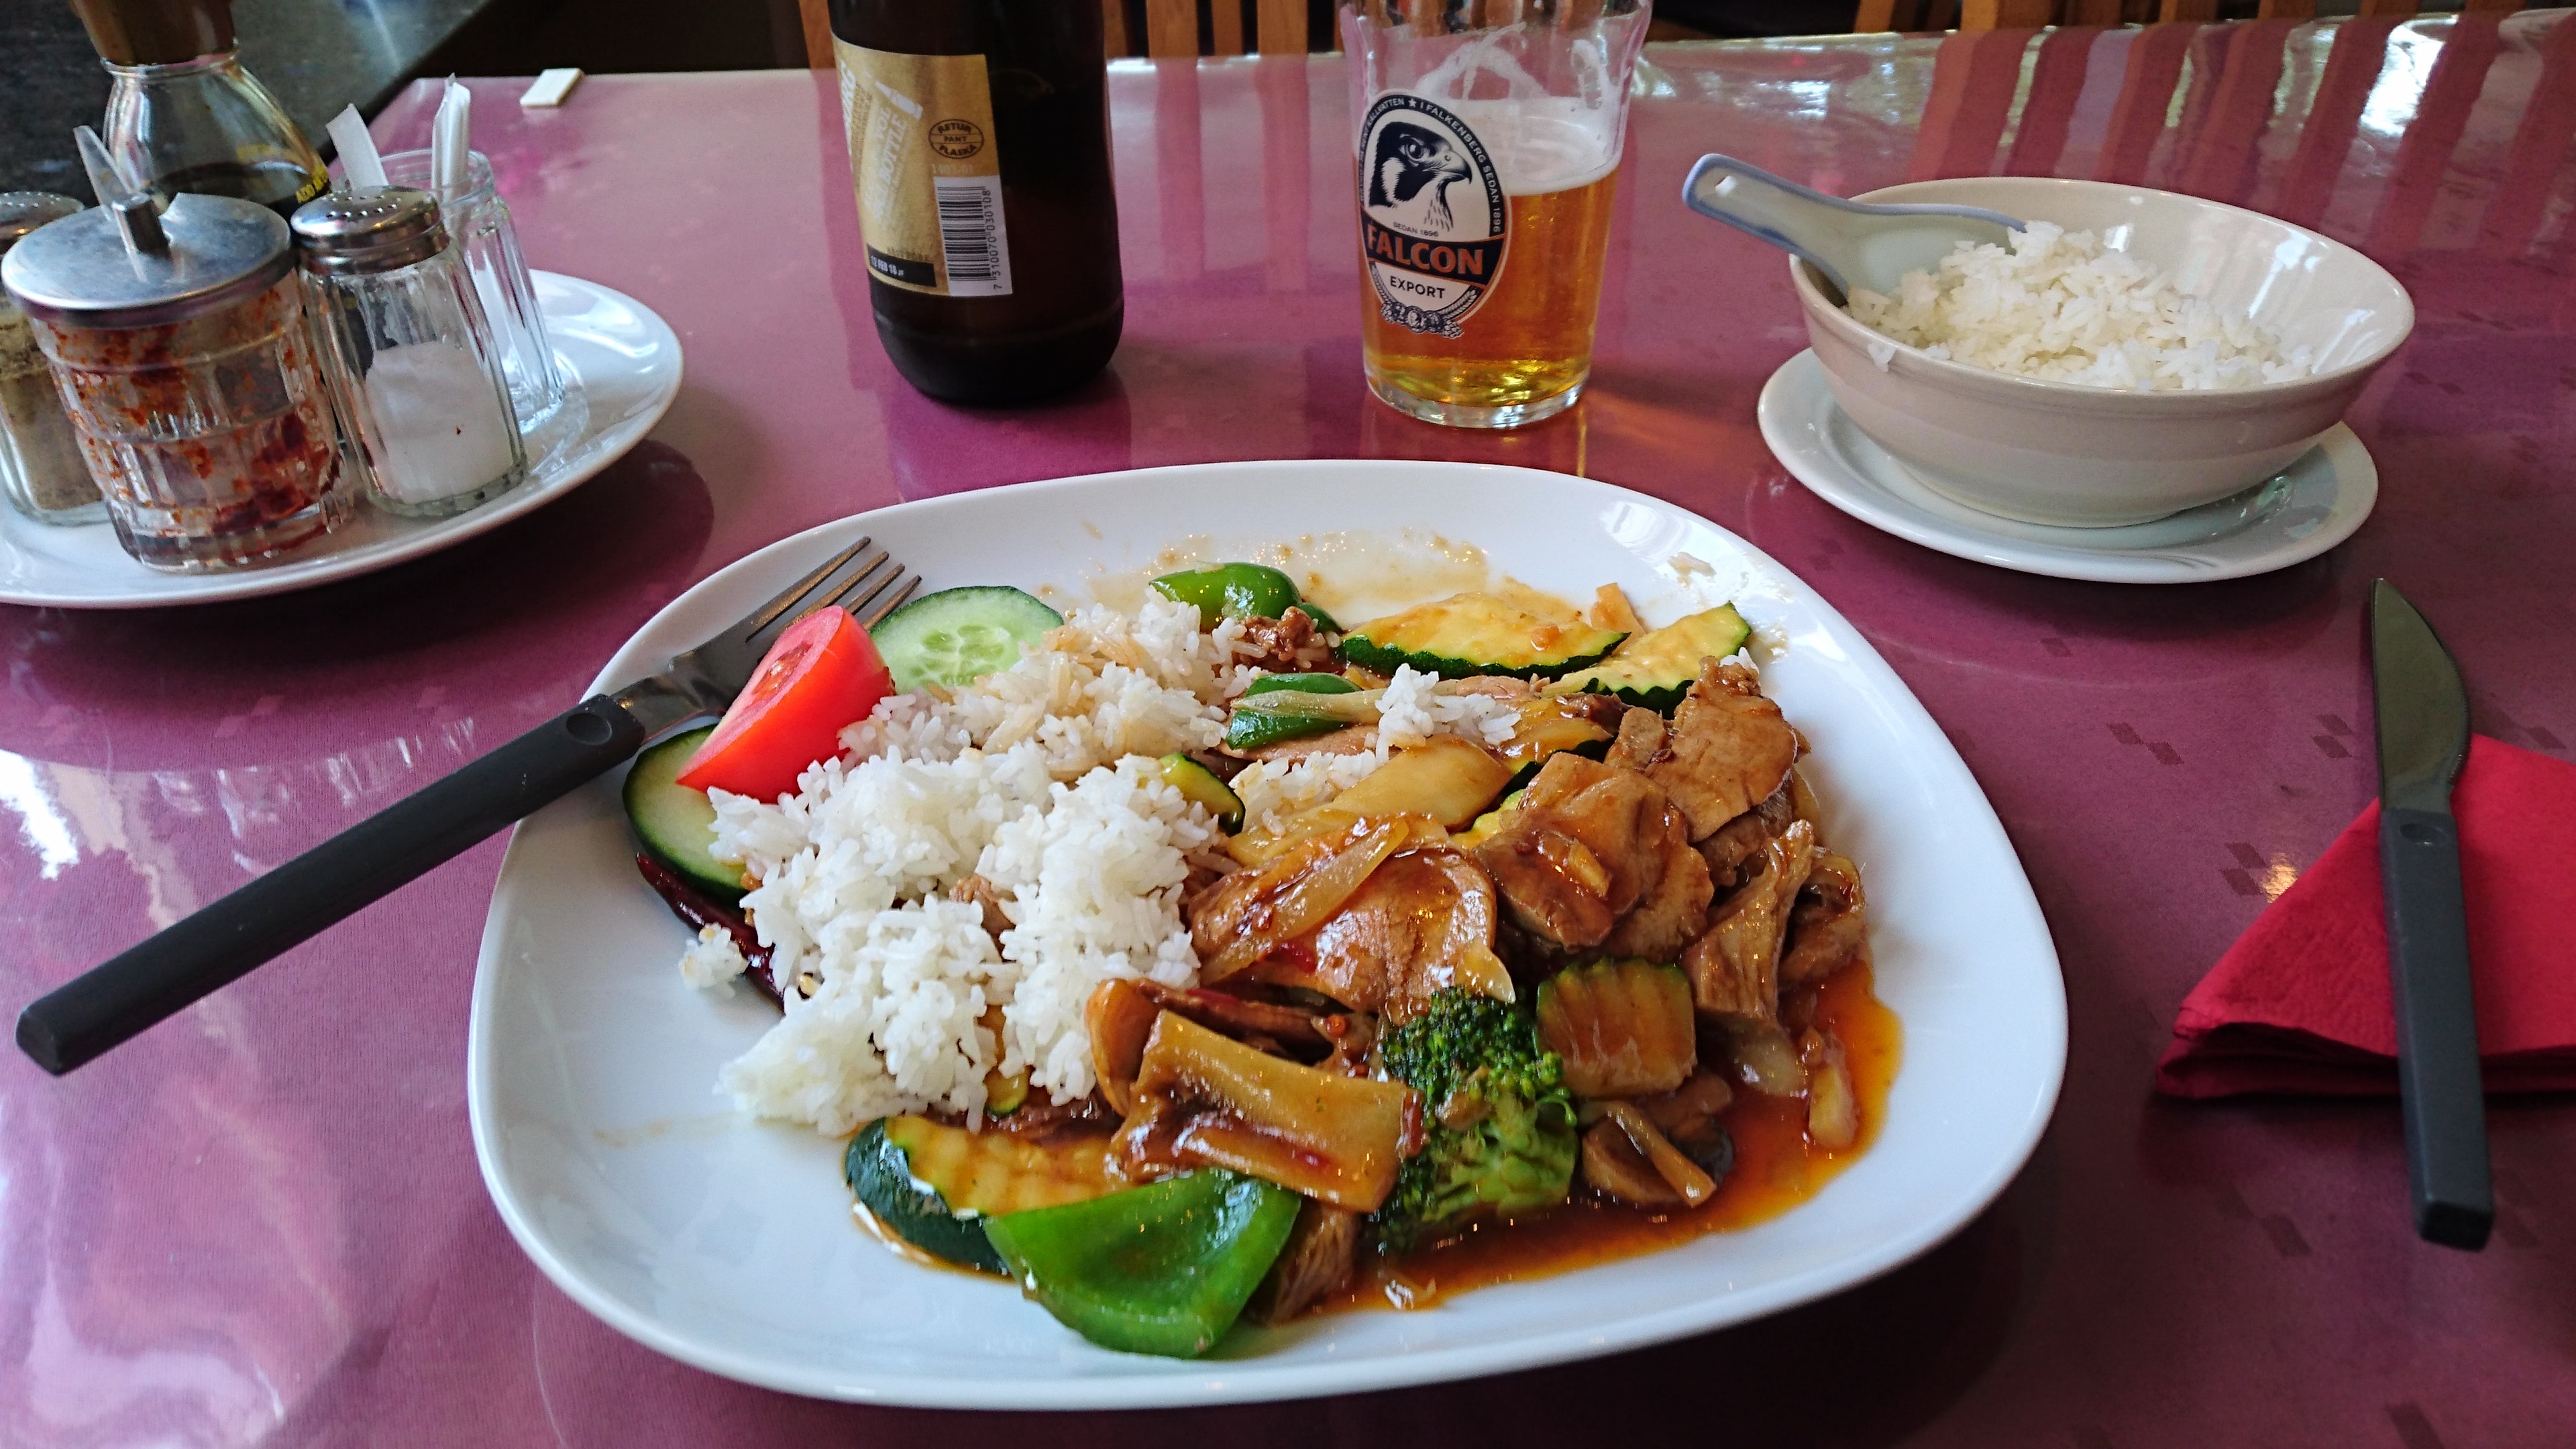
dish, food, cuisine, ingredient, steamed rice, lunch, white rice, cap cai, produce, meal, chinese food, staple food, kung pao chicken, twice cooked pork, meat, chop suey, Nasi paprik, thai food, Nasi liwet, recipe, stir frying, Hawaiian food, Hainanese chicken rice, malaysian food, costa rican cuisine, curry, phat si io, rice, laotian cuisine